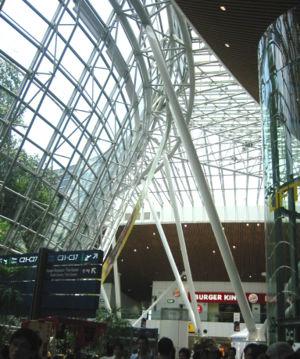
L'aéroport international de Kuala Lumpur est le principal aéroport de Malaisie, situé à Sepang dans l'État du Selangor, à environ 50